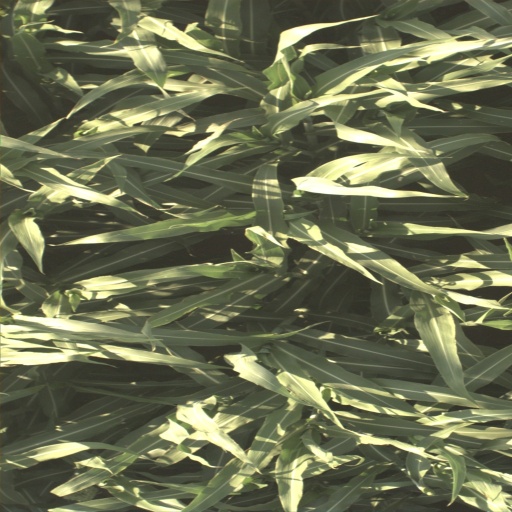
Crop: sorghum